Sports in Odisha

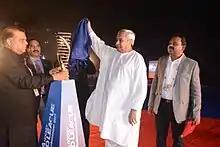
Odisha's Chief Minister Naveen Patnaik Unveiling the Trophy of the 2016–17 Men's FIH Hockey World League Final

Field hockey is the most popular sport in the state. In a first-of-its-kind association, the Government of Odisha, has become the first state government in India to sponsor a national team. In early 2018, the government launched its sporting logo, signing a five-year sponsorship agreement with Hockey India, replacing the former sponsors. Odisha field hockey team has been providing India, with some extremely talented players, who eventually are called up for the national teams, i.e. India men's national field hockey team and India women's national field hockey team.